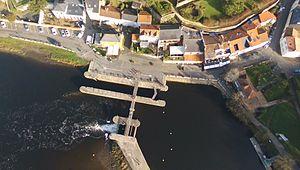
Vue aérienne de l'écluse de Vertou
Vertou est une commune de l'Ouest de la France, située dans le département de la Loire-Atlantique, en région Pays de la Loire.